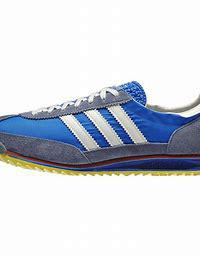
Brand: Adidas
Model: SL 72